Hawker Siddeley Nimrod

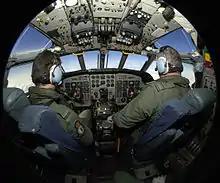
Flight deck of a Nimrod, May 2006

The Nimrod could also be fitted with two detachable pylons mounted underneath the wings to be used with missiles such as the Martel although while planned Martel was never integrated with the Mk1.; two specialised pylons were later added to enable the equipping of AIM-9 Sidewinder missiles, used for self-defence purposes against hostile aircraft. A powerful remote-controlled searchlight was installed underneath the starboard wing for SAR operations. For reconnaissance missions, the aircraft was also equipped with a pair of downward-facing cameras suited to low and high-altitude photography. In later years a newer electro-optical camera system was installed for greater imaging quality.